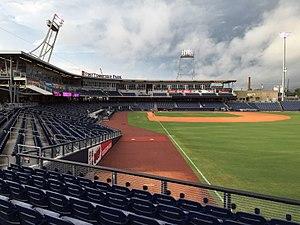
Le First Tennessee Park, est un stade de baseball de 10 000 places situé à Nashville dans l'État du Tennessee. Il est officiellement inauguré le 17 avril 2015. C'est le domicile des Sounds de Nashville, club de niveau Triple-A évoluant en Ligue de la côte du Pacifique, également la franchise de soccer de la United Soccer League, le Nashville SC.